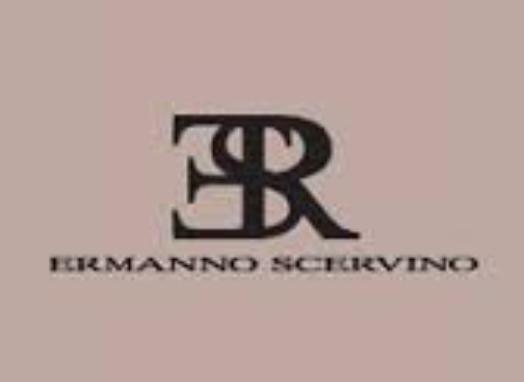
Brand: Ermanno Scervino
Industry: Clothes